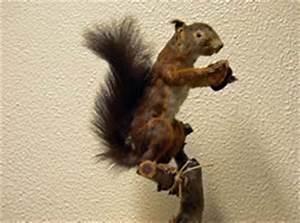
squirrel